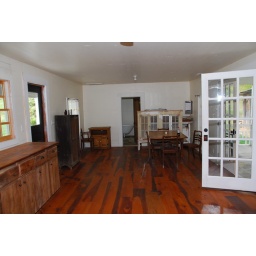
A fallen pine tree in Atlanta was the source for the pine for the kitchen floor.